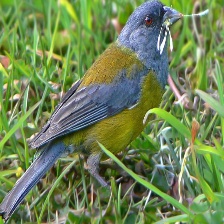
Species: PATAGONIAN SIERRA FINCH
Scientific name: PHRYGILUS PATAGONICUS
ImageNet parent category: house_finch